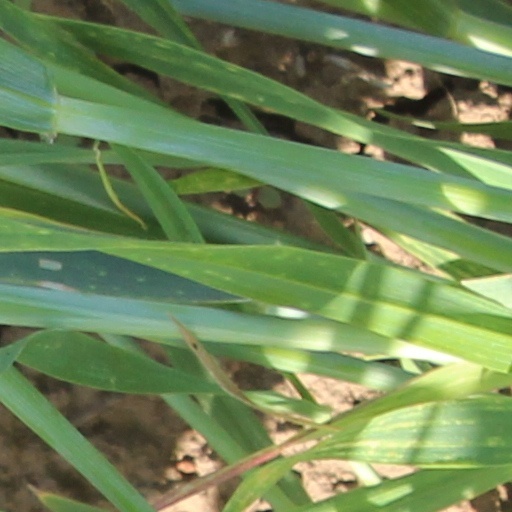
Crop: wheat